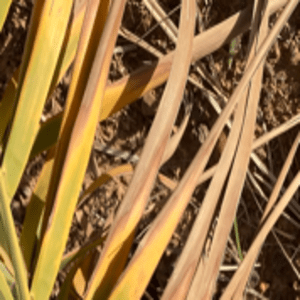
Label: Magnesium Deficiency